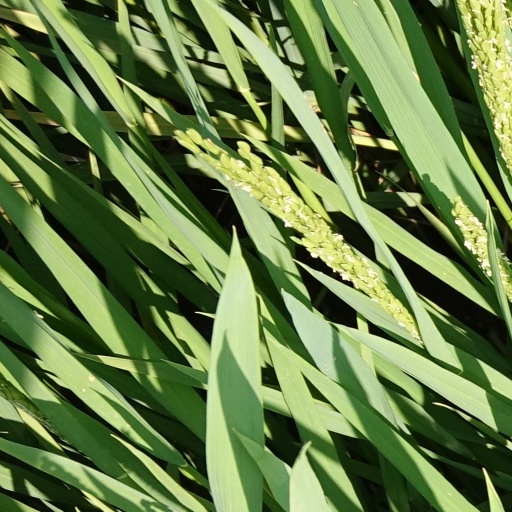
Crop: rice